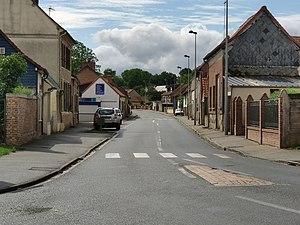
Contay
Contay est une commune française située dans le département de la Somme, en région Hauts-de-France.